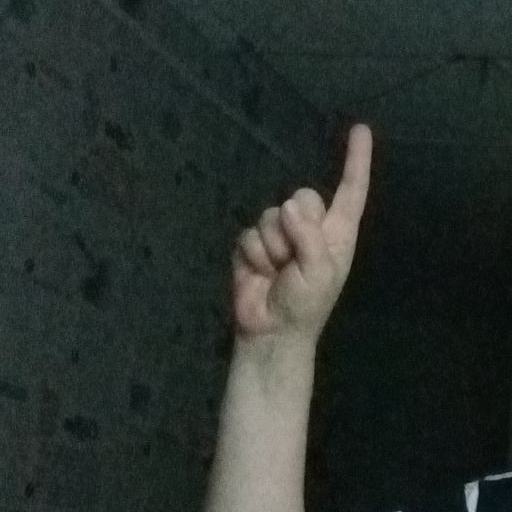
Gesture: one